Nazaire-Nicolas Olivier

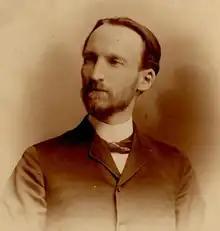
Nazaire-Nicolas Olivier

Nazaire-Nicolas Olivier (1860 – May 2, 1898) was a lawyer and political figure in Quebec. He represented Lévis in the Legislative Assembly of Quebec from 1897 to 1898 as a Liberal member.